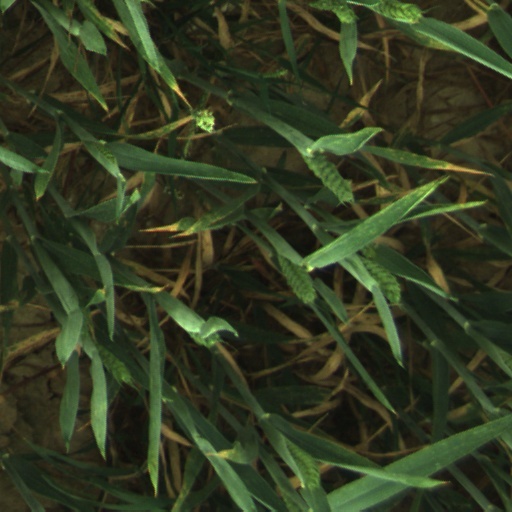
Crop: wheat